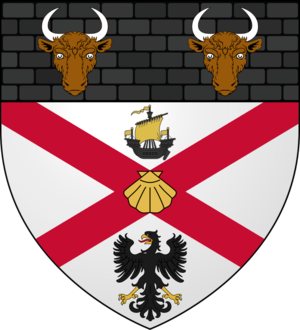
Westport est une ville du comté de Mayo située dans la province de Connacht sur la côte ouest de l’Irlande.